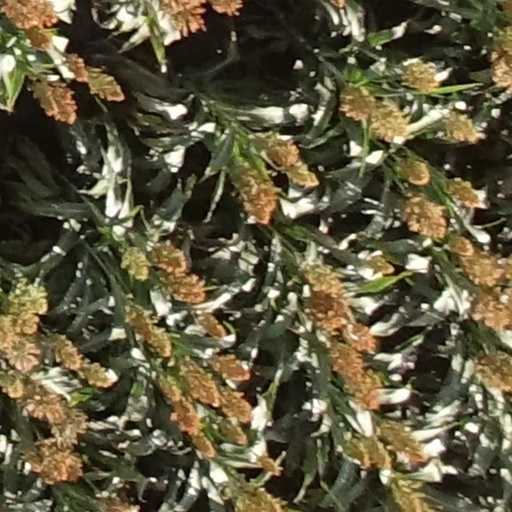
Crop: sorghum